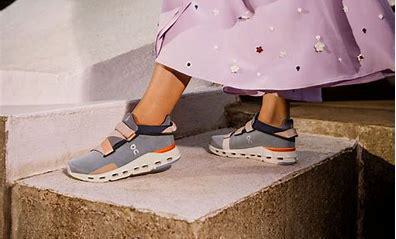
Brand: ON
Model: Cloudnova